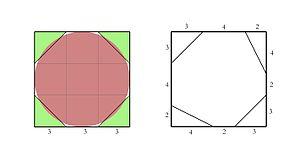
Représentation du problème R48 du papyrus Rhind
Dans les mathématiques dans l'Égypte antique, les problèmes de géométrie, présents notamment dans le Papyrus Rhind, concernent l'évaluation de quantités numériques, en particulier le calcul de longueurs, d'aires et de volumes.